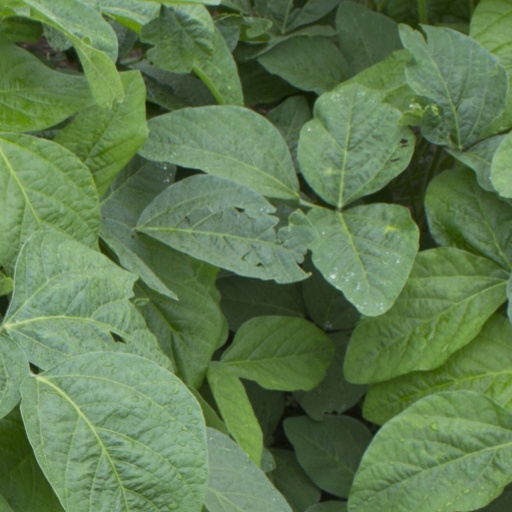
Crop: soybean